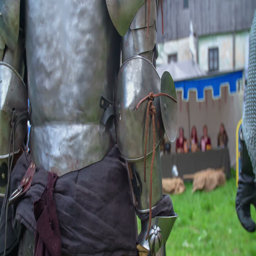
a few knights are approaching a table where a royal family is sitting under a tent and they are about to kneel down .